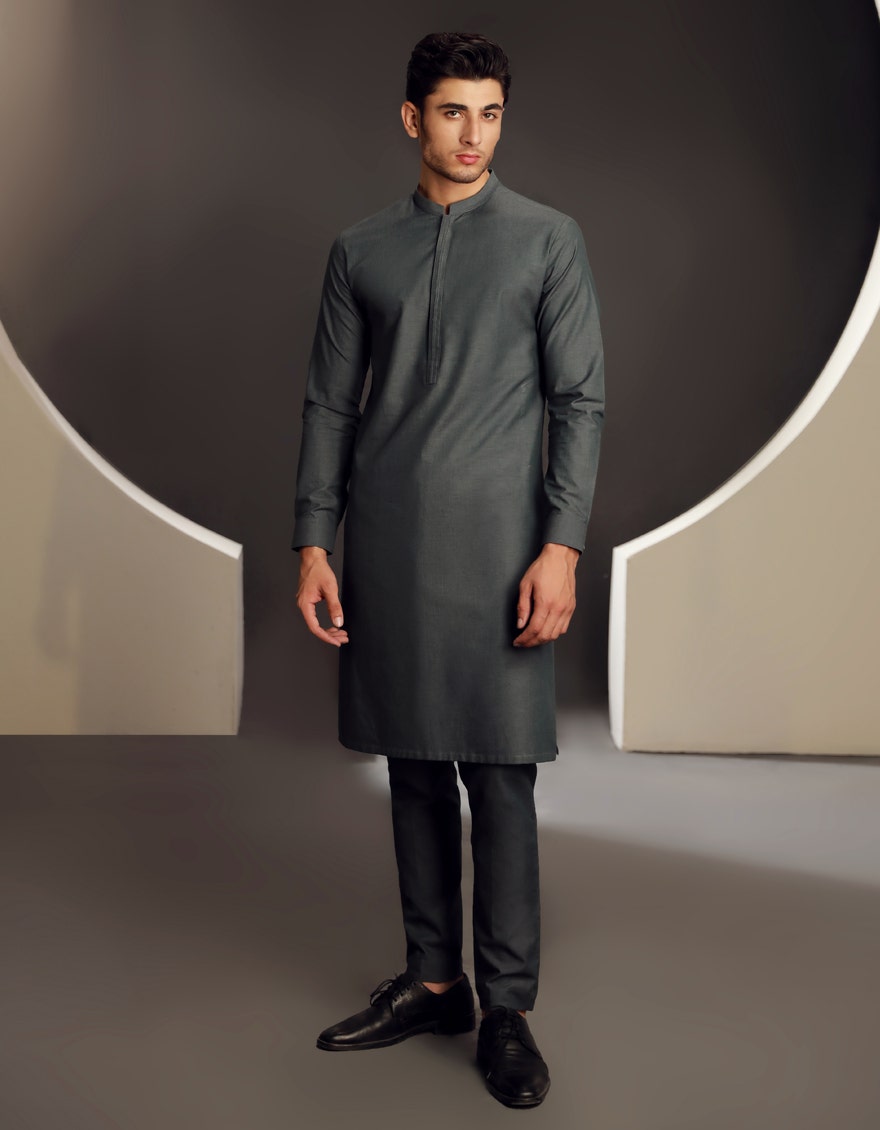
dark grey kurta pajamas